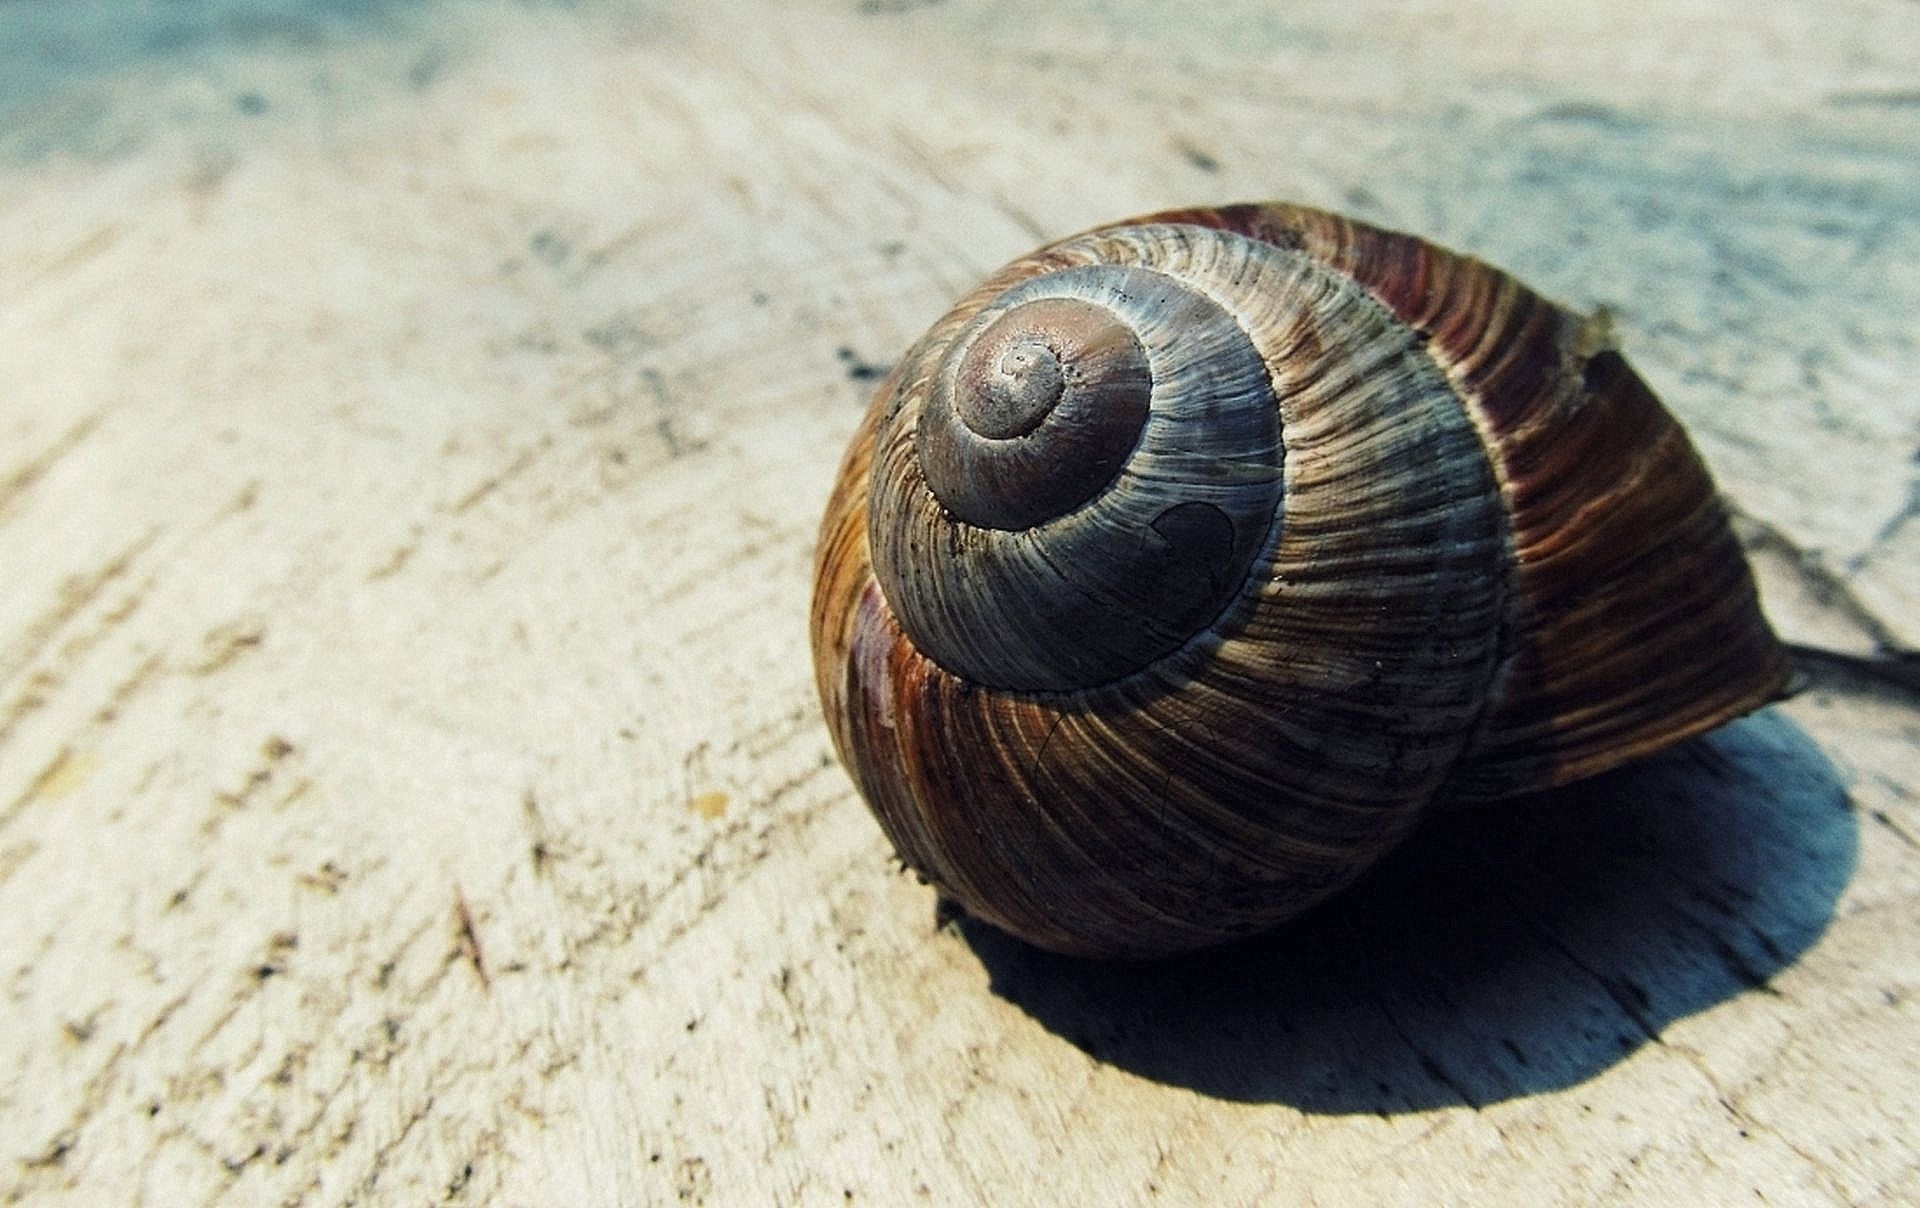
nature, vintage, retro, texture, spiral, decoration, pattern, color, macro, natural, square, empty, colorful, fauna, material, shell, invertebrate, seashell, surface, conch, close up, blank, snail, design, single, decorative, creature, shape, cockle, escargot, effect, molluscs, schnecken, macro photography, snail shell, sea snail, snails and slugs